Roger Waters

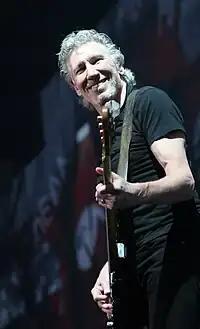
Waters in Barcelona during The Wall Live, 5 April 2011

Waters opposed Brexit (the UK leaving the European Union). Following the June 2016 referendum, which resulted in leaving the EU, he said: "I thought we were better than that. I was wrong." He criticised US President Donald Trump and his policies. In 2017, Waters condemned Trump's plan to build a wall separating the US and Mexico, drawing parallels to "The Wall".